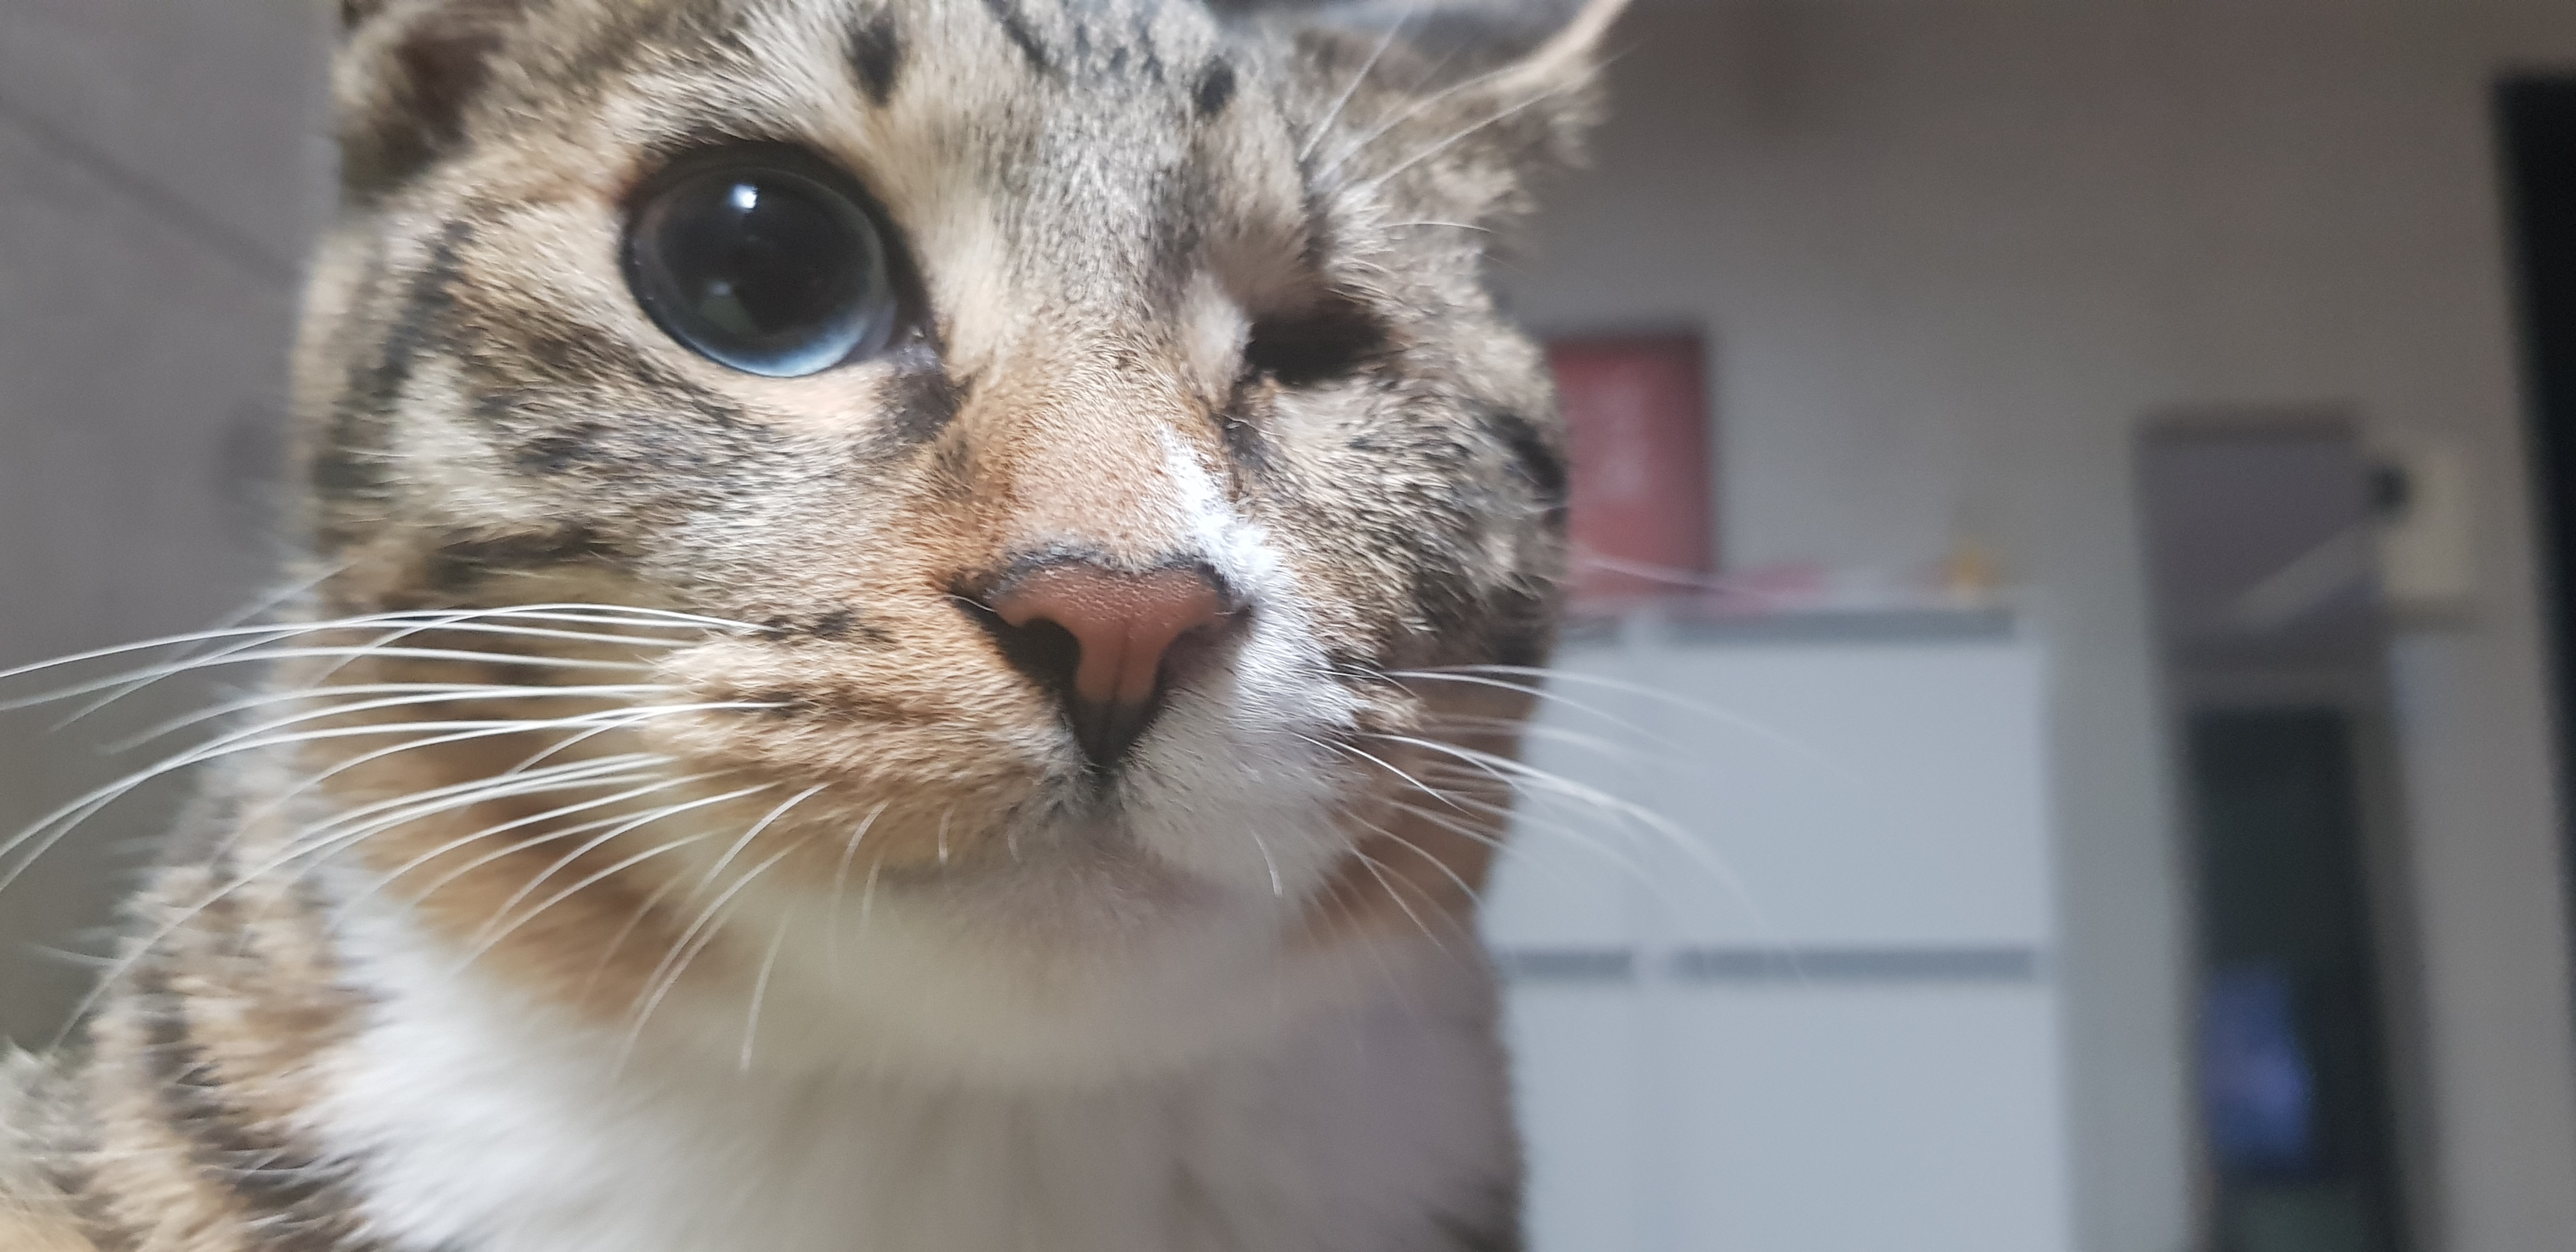
eyes, cat, whiskers, mammal, small to medium sized cats, felidae, tabby cat, snout, nose, close up, european shorthair, aegean cat, carnivore, eye, domestic short haired cat, asian, american wirehair, american shorthair, american curl, fur, photography, Ojos azules, kitten, american bobtail, munchkin, polydactyl cat, dragon li